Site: brandenburg
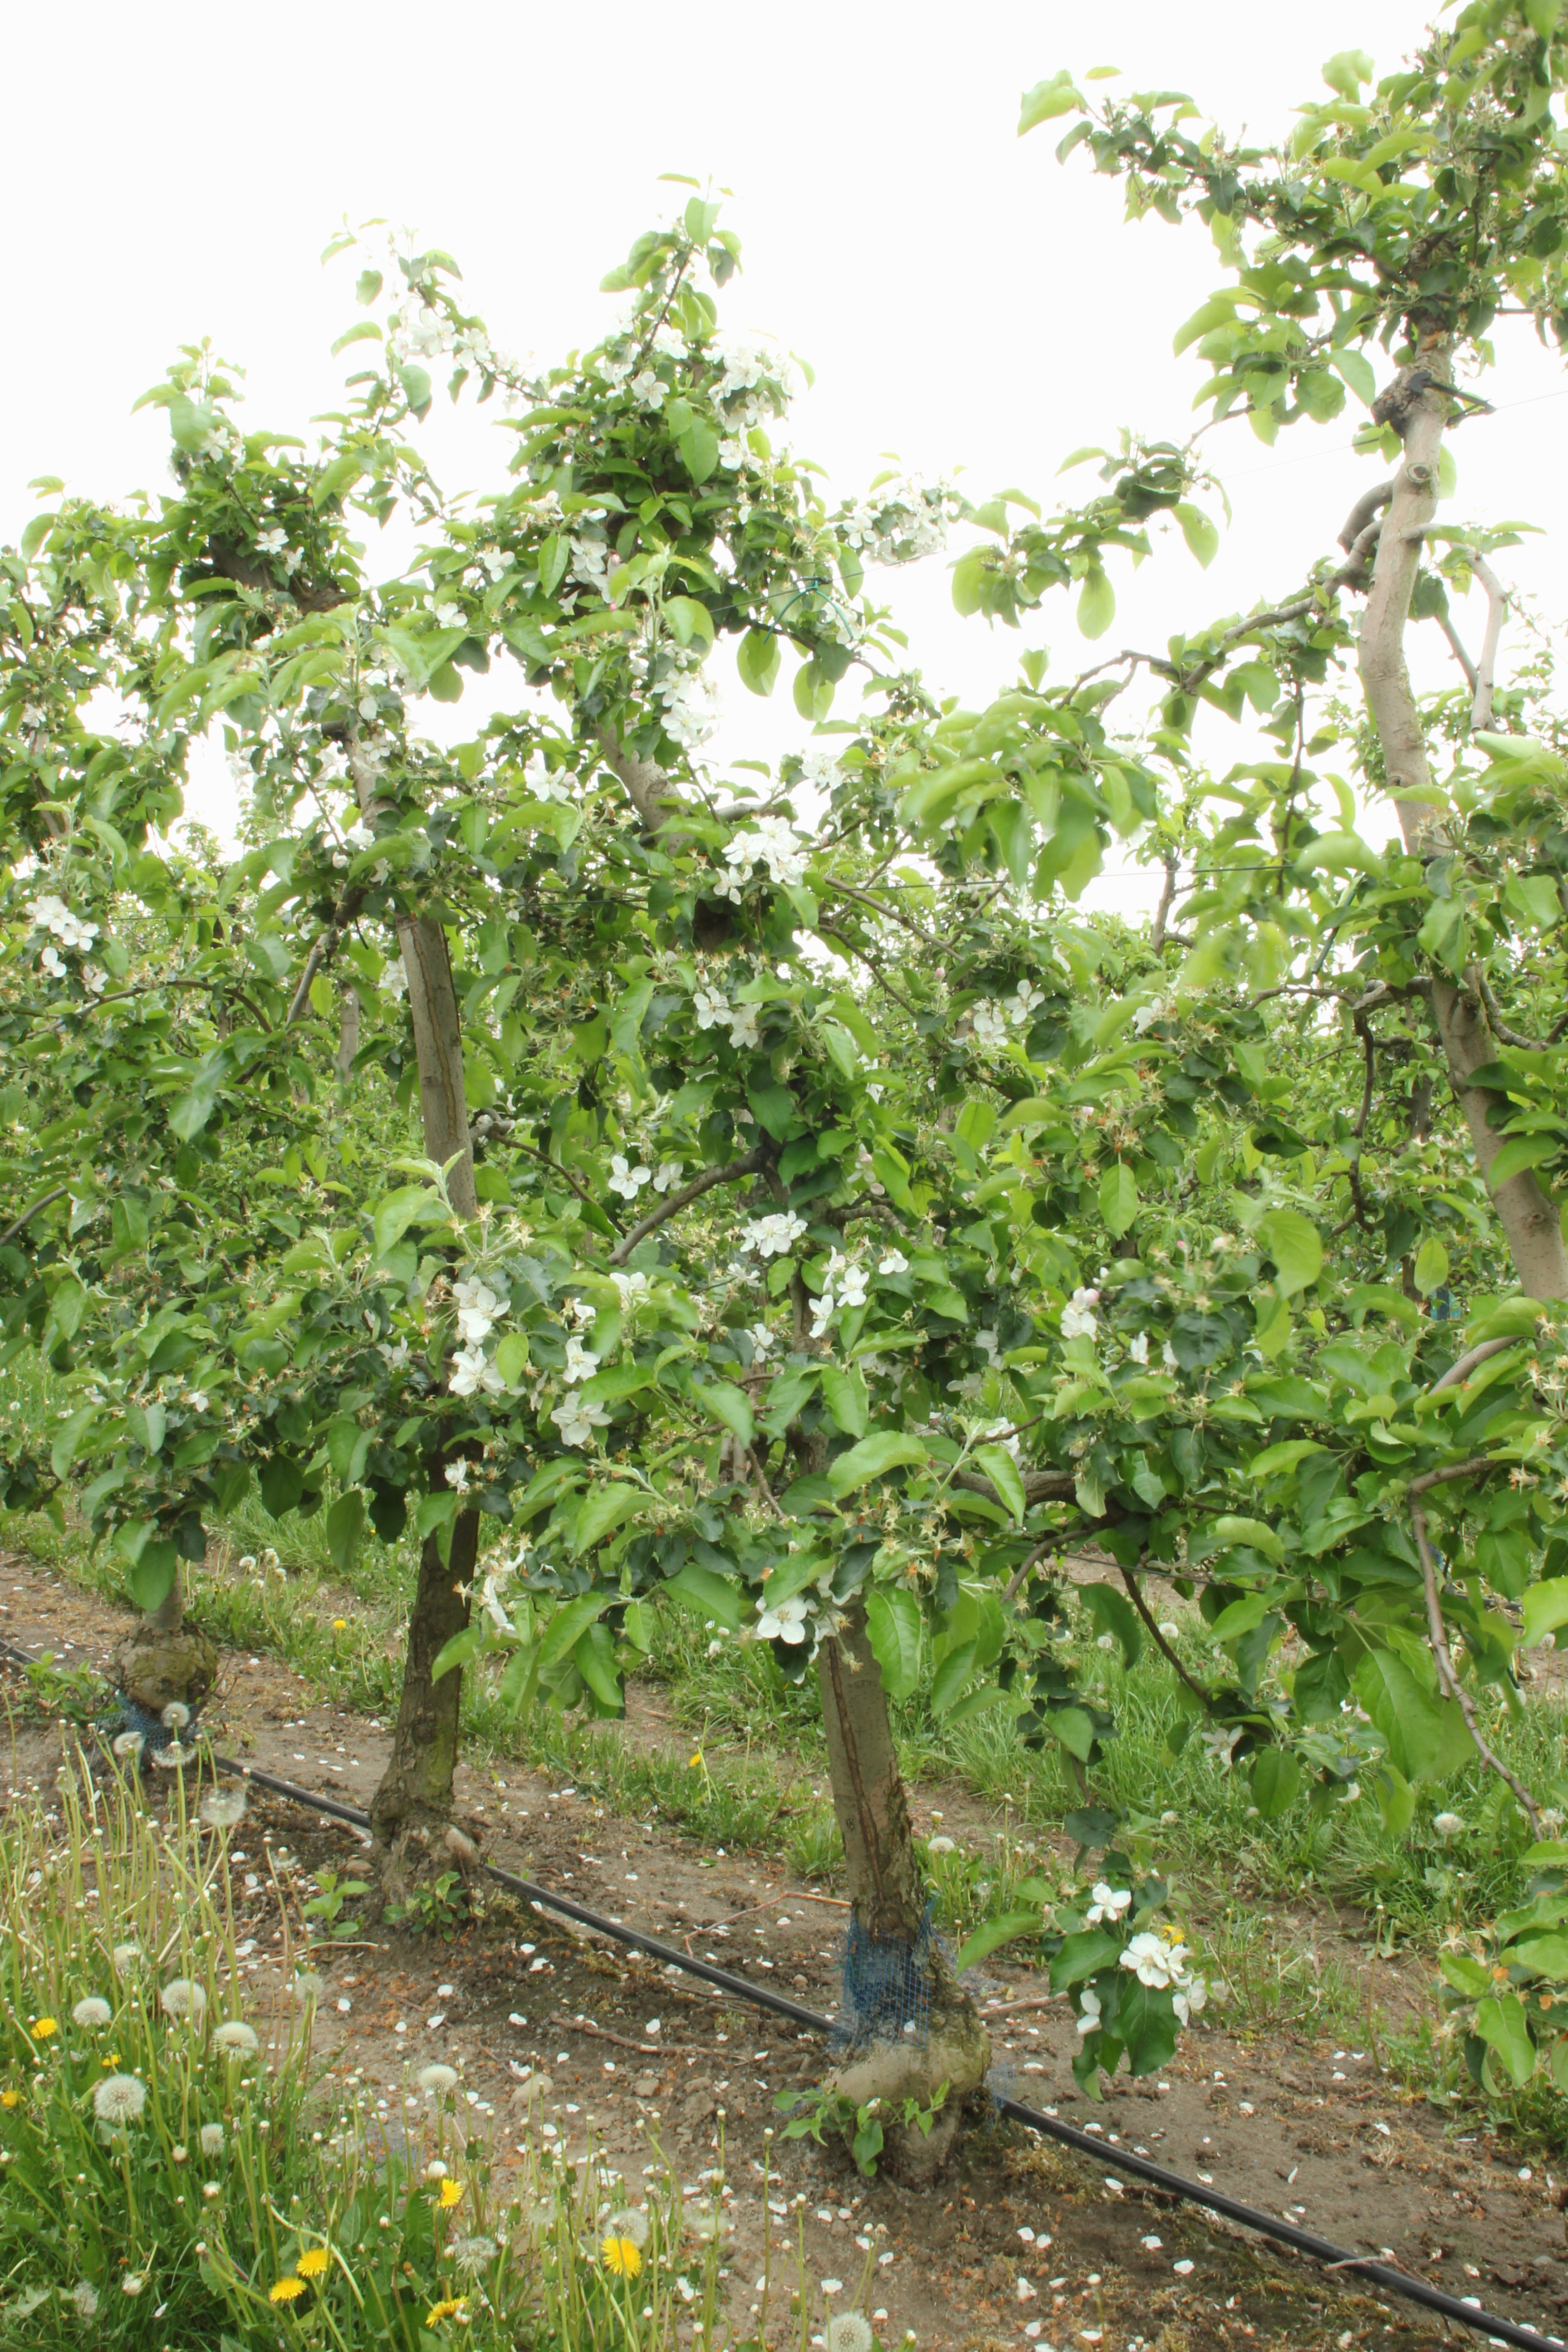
Growth stage (BBCH 67): Flowering